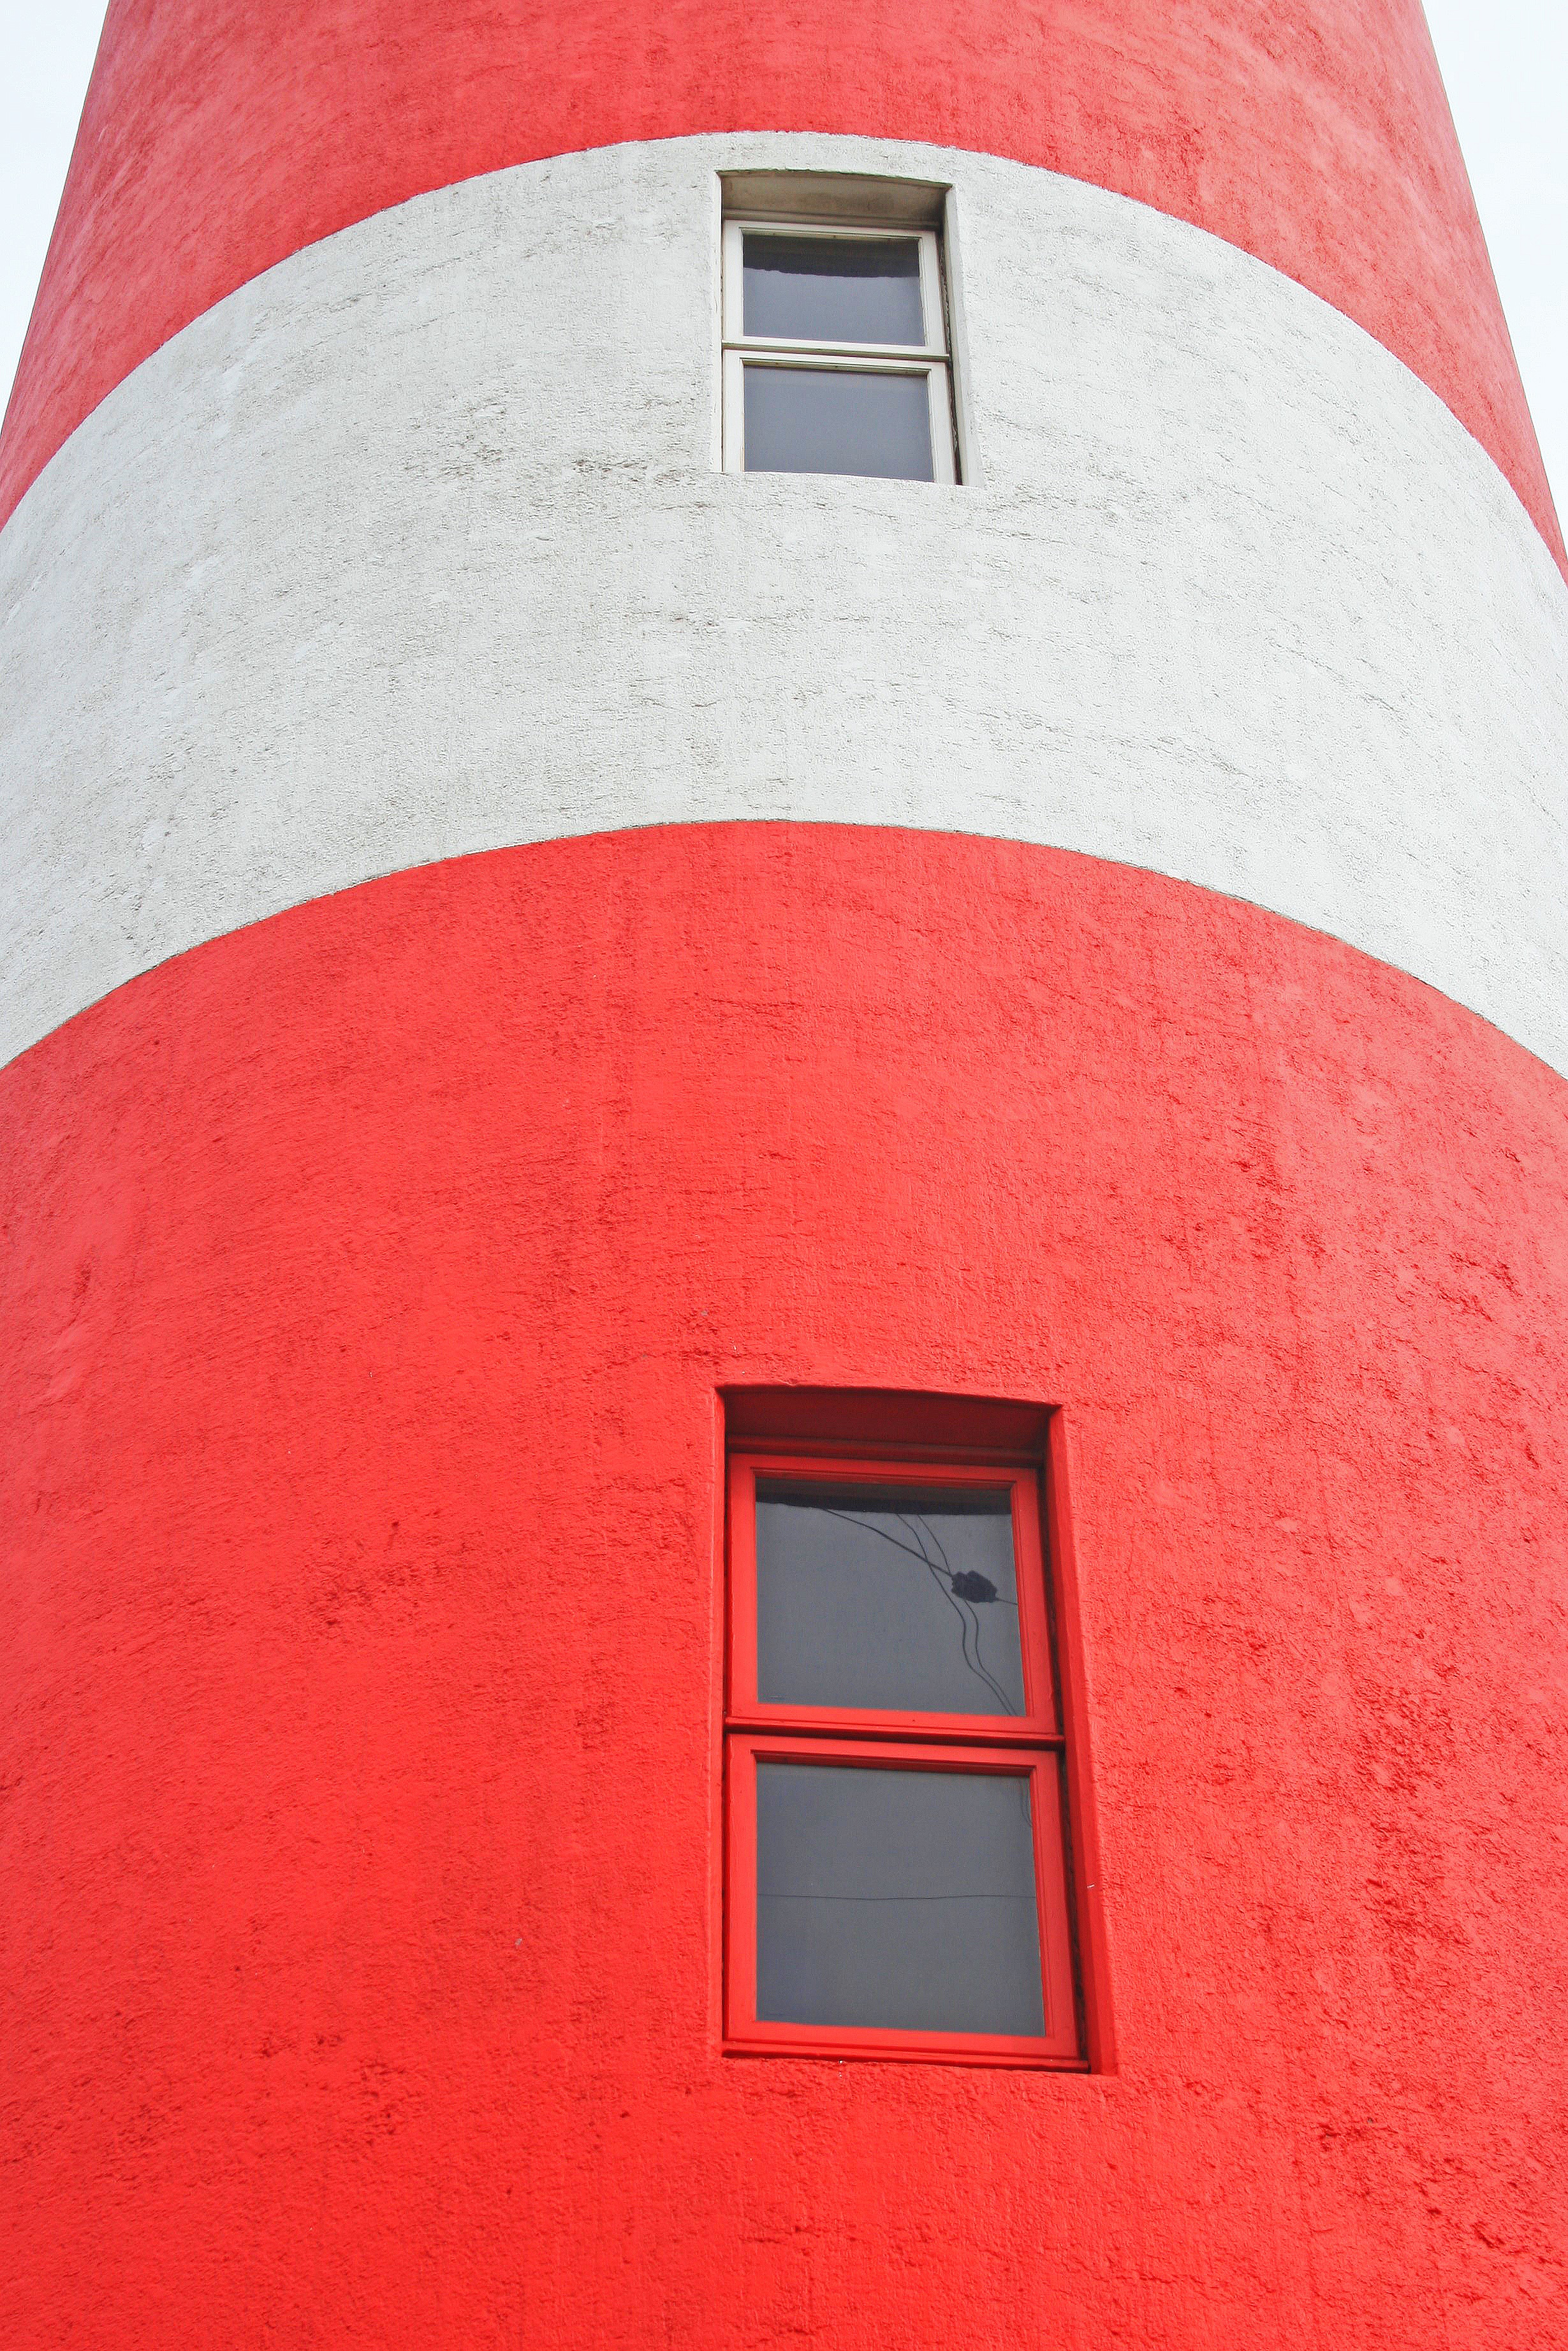
lighthouse, white, wall, red, tower, color, facade, beacon, blue, windows, tall, shape, banded